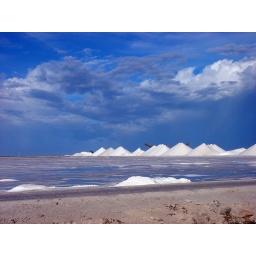
The pink water in the salt pans is natural and contrasts strikingly with the white salt and the deep blue sky.